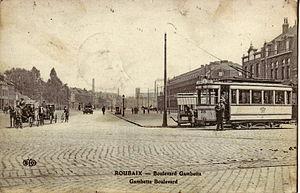
Carte postale ancienne éditée par ELD
Roubaix est une commune française située dans le département du Nord, en région Hauts-de-France. Elle est le chef-lieu de deux cantons. Autrefois appelée Robacum ensuite au XIe nommée Rubaix et plus fréquemment au XIIe Rosbais et Rosbacum.
Le type 10 est un tramway en service au sein de l'Électrique Lille Roubaix Tourcoing (ELRT) sur les tramways de Lille et Roubaix Tourcoing.